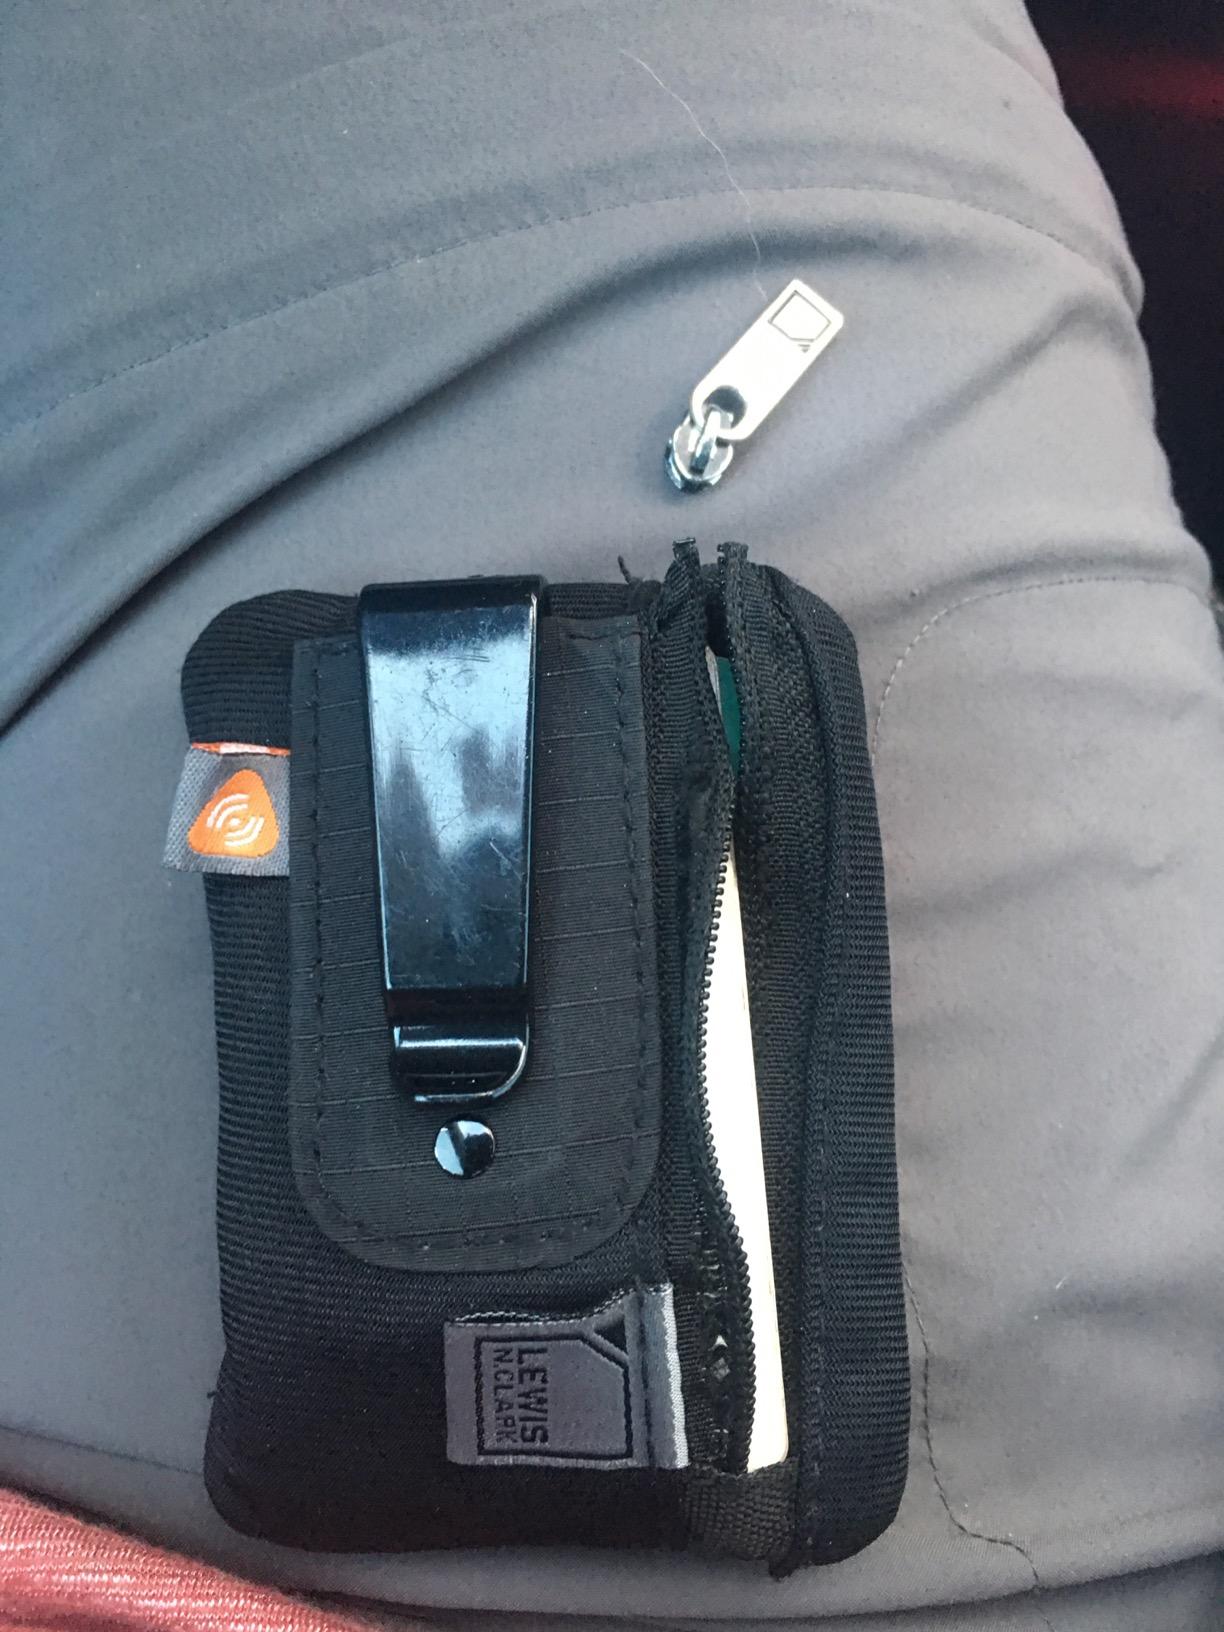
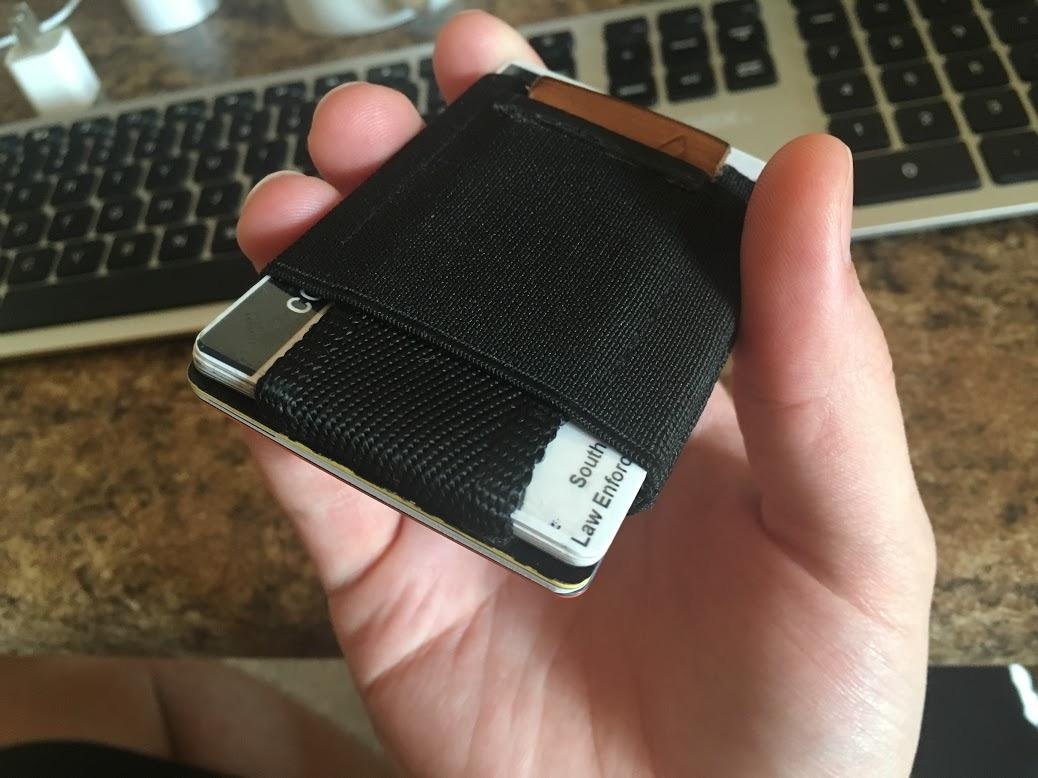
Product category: accessories_wallet
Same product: no